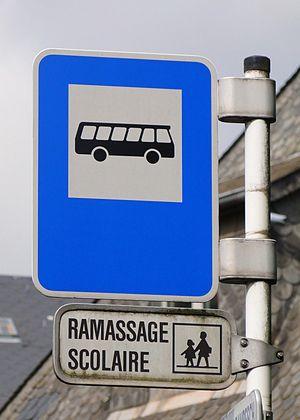
Signal routier E,19 du Code de la Route luxembourgeois avec le panneau additionnel modèle 9